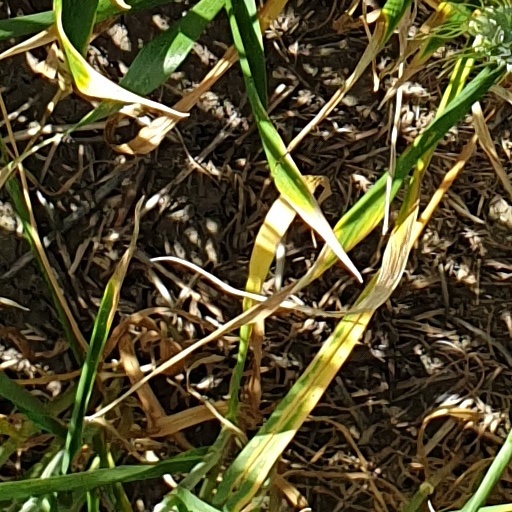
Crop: wheat